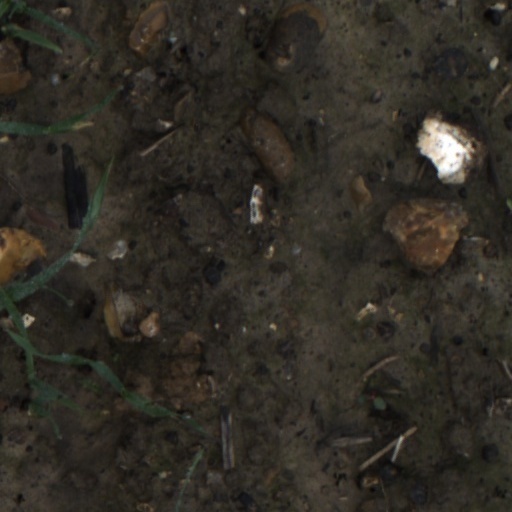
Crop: wheat